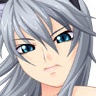
Portrait style: Anime Portrait